Auditorium Theatre

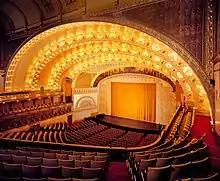
interior, photographed in 2017

The Auditorium Theatre is a music and performance venue located in the Auditorium Building at 50 E. Ida B. Wells Drive in Chicago, Illinois. Inspired by the Richardsonian Romanesque Style of architect Henry Hobson Richardson, the building was designed by Dankmar Adler and Louis Sullivan and completed in 1889. The Chicago Symphony Orchestra performed in the theatre until 1904 as well as the Chicago Grand Opera Company and its successors the Chicago Opera Association and Chicago Civic Opera until its relocation to the Civic Opera House in 1929. The theater was home to the Joffrey Ballet from 1998 until 2020. It currently hosts a variety of concerts, musicals, performances, and events. Since the 1940s, it has been owned by Roosevelt University and since the 1960s it has been refurbished and managed by an independent non-profit arts organization.